List of battleships of the United States Navy

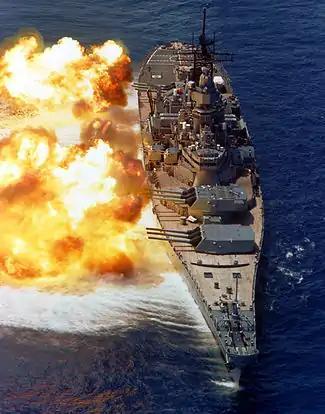

The United States Navy began the construction of battleships with in 1892, although its first ship to be designated as such was . "Texas" and , commissioned three years later in 1895, were part of the New Navy program of the late 19th century, a proposal by then Secretary of the Navy William H. Hunt to match Europe's navies that ignited a years-long debate that was suddenly settled in Hunt's favor when the Brazilian Empire commissioned the battleship . In 1890, Alfred Thayer Mahan's book "The Influence of Sea Power upon History" was published and significantly influenced future naval policy—as an indirect result of its influence on Secretary Benjamin F. Tracy, the Navy Act of June 30, 1890 authorized the construction of "three sea-going, coast-line battle ships" which became the . The Navy Act of July 19, 1892 authorized construction of a fourth "sea-going, coast-line battle ship", which became . Despite much later claims that these were to be purely defensive and were authorized as "coastal defense ships", they were almost immediately used for offensive operations in the Spanish–American War. By the start of the 20th century, the United States Navy had in service or under construction the three and two battleships, making the United States the world's fifth strongest power at sea from a nation that had been 12th in 1870.